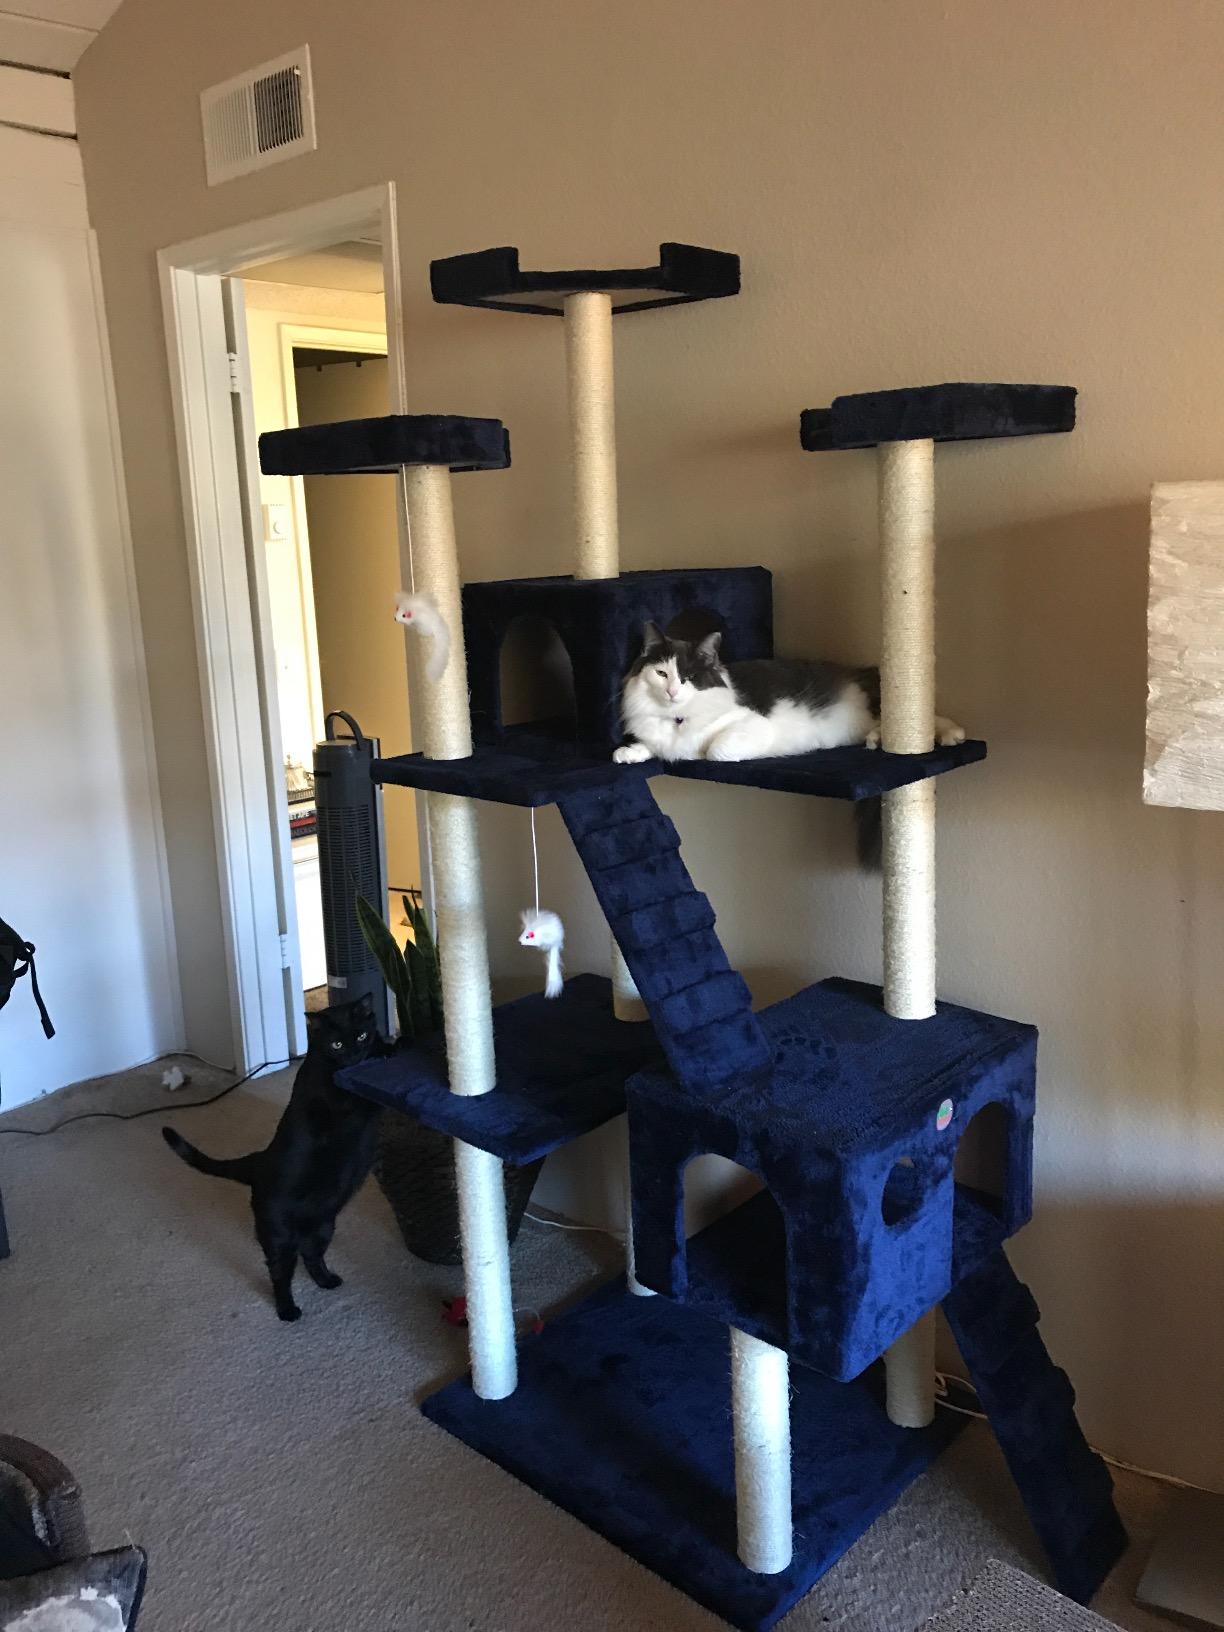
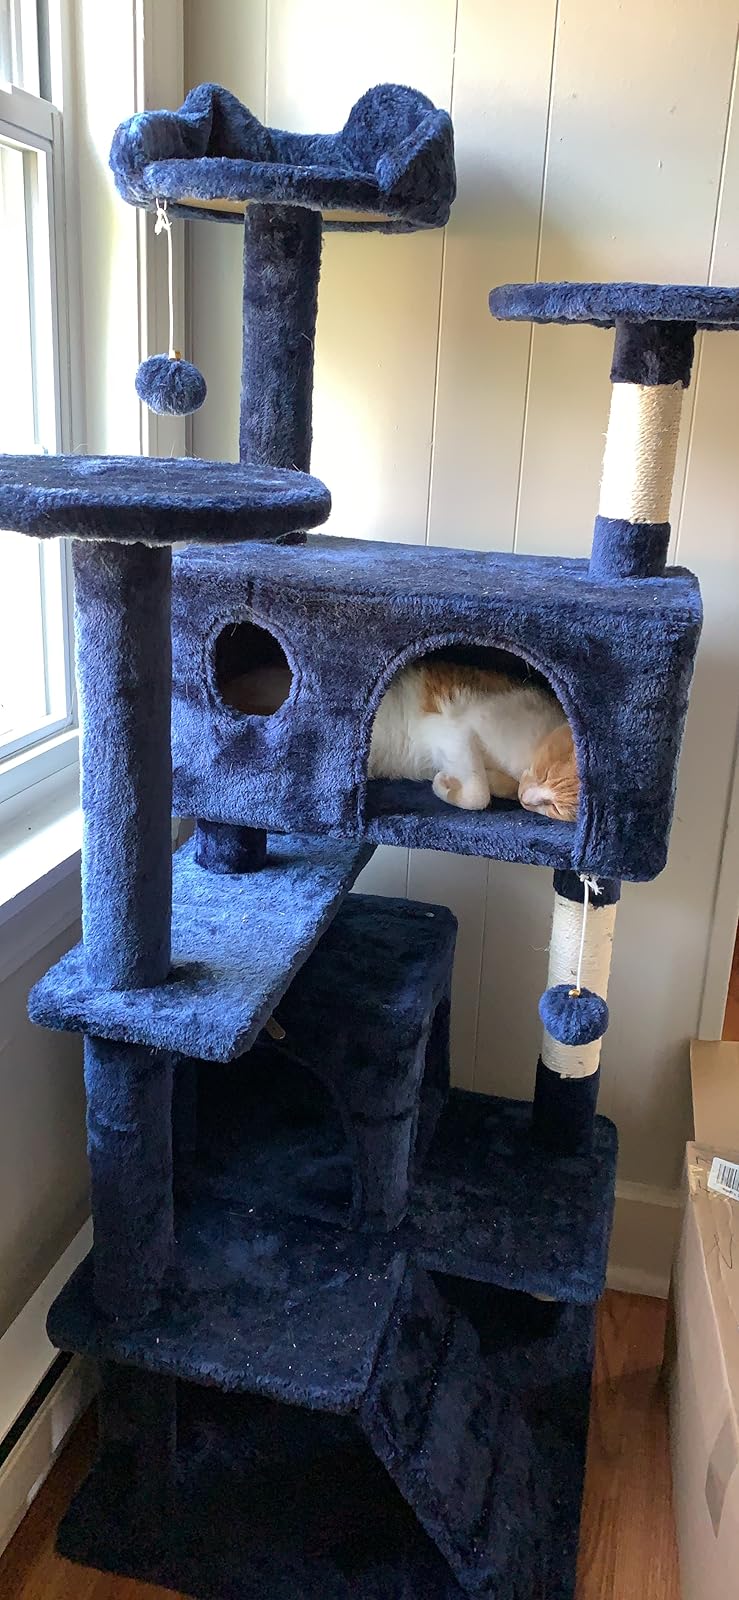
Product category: items_cat tree
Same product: no